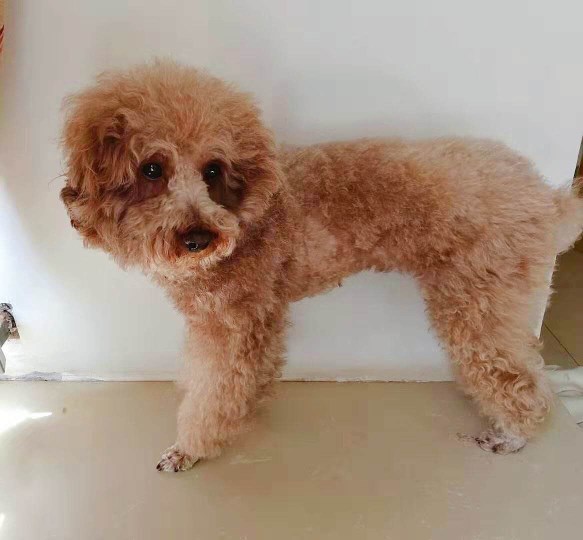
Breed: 2925-n000114-toy_poodle